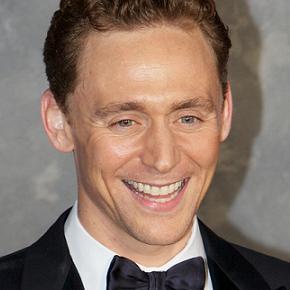
Age: 31